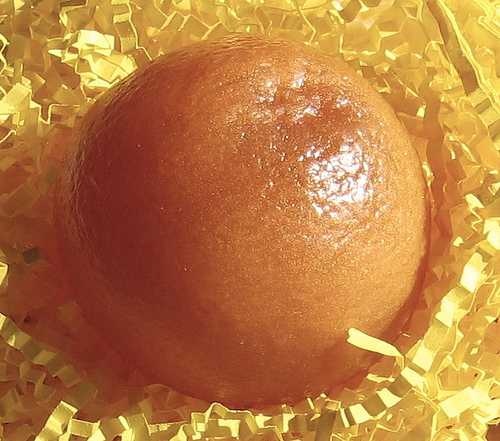
Label: Orange